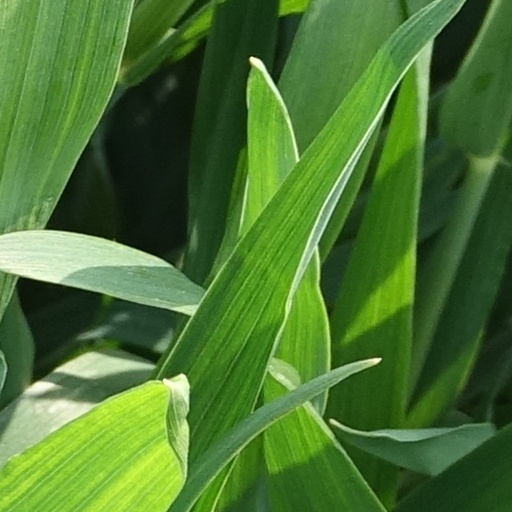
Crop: wheat